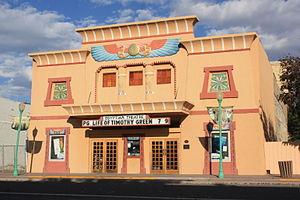
Le comté de Delta est un comté du Colorado. Son siège est la ville de Delta. Les autres municipalités du comté sont Cedaredge, Crawford, Hotchkiss, Paonia et Orchard City.